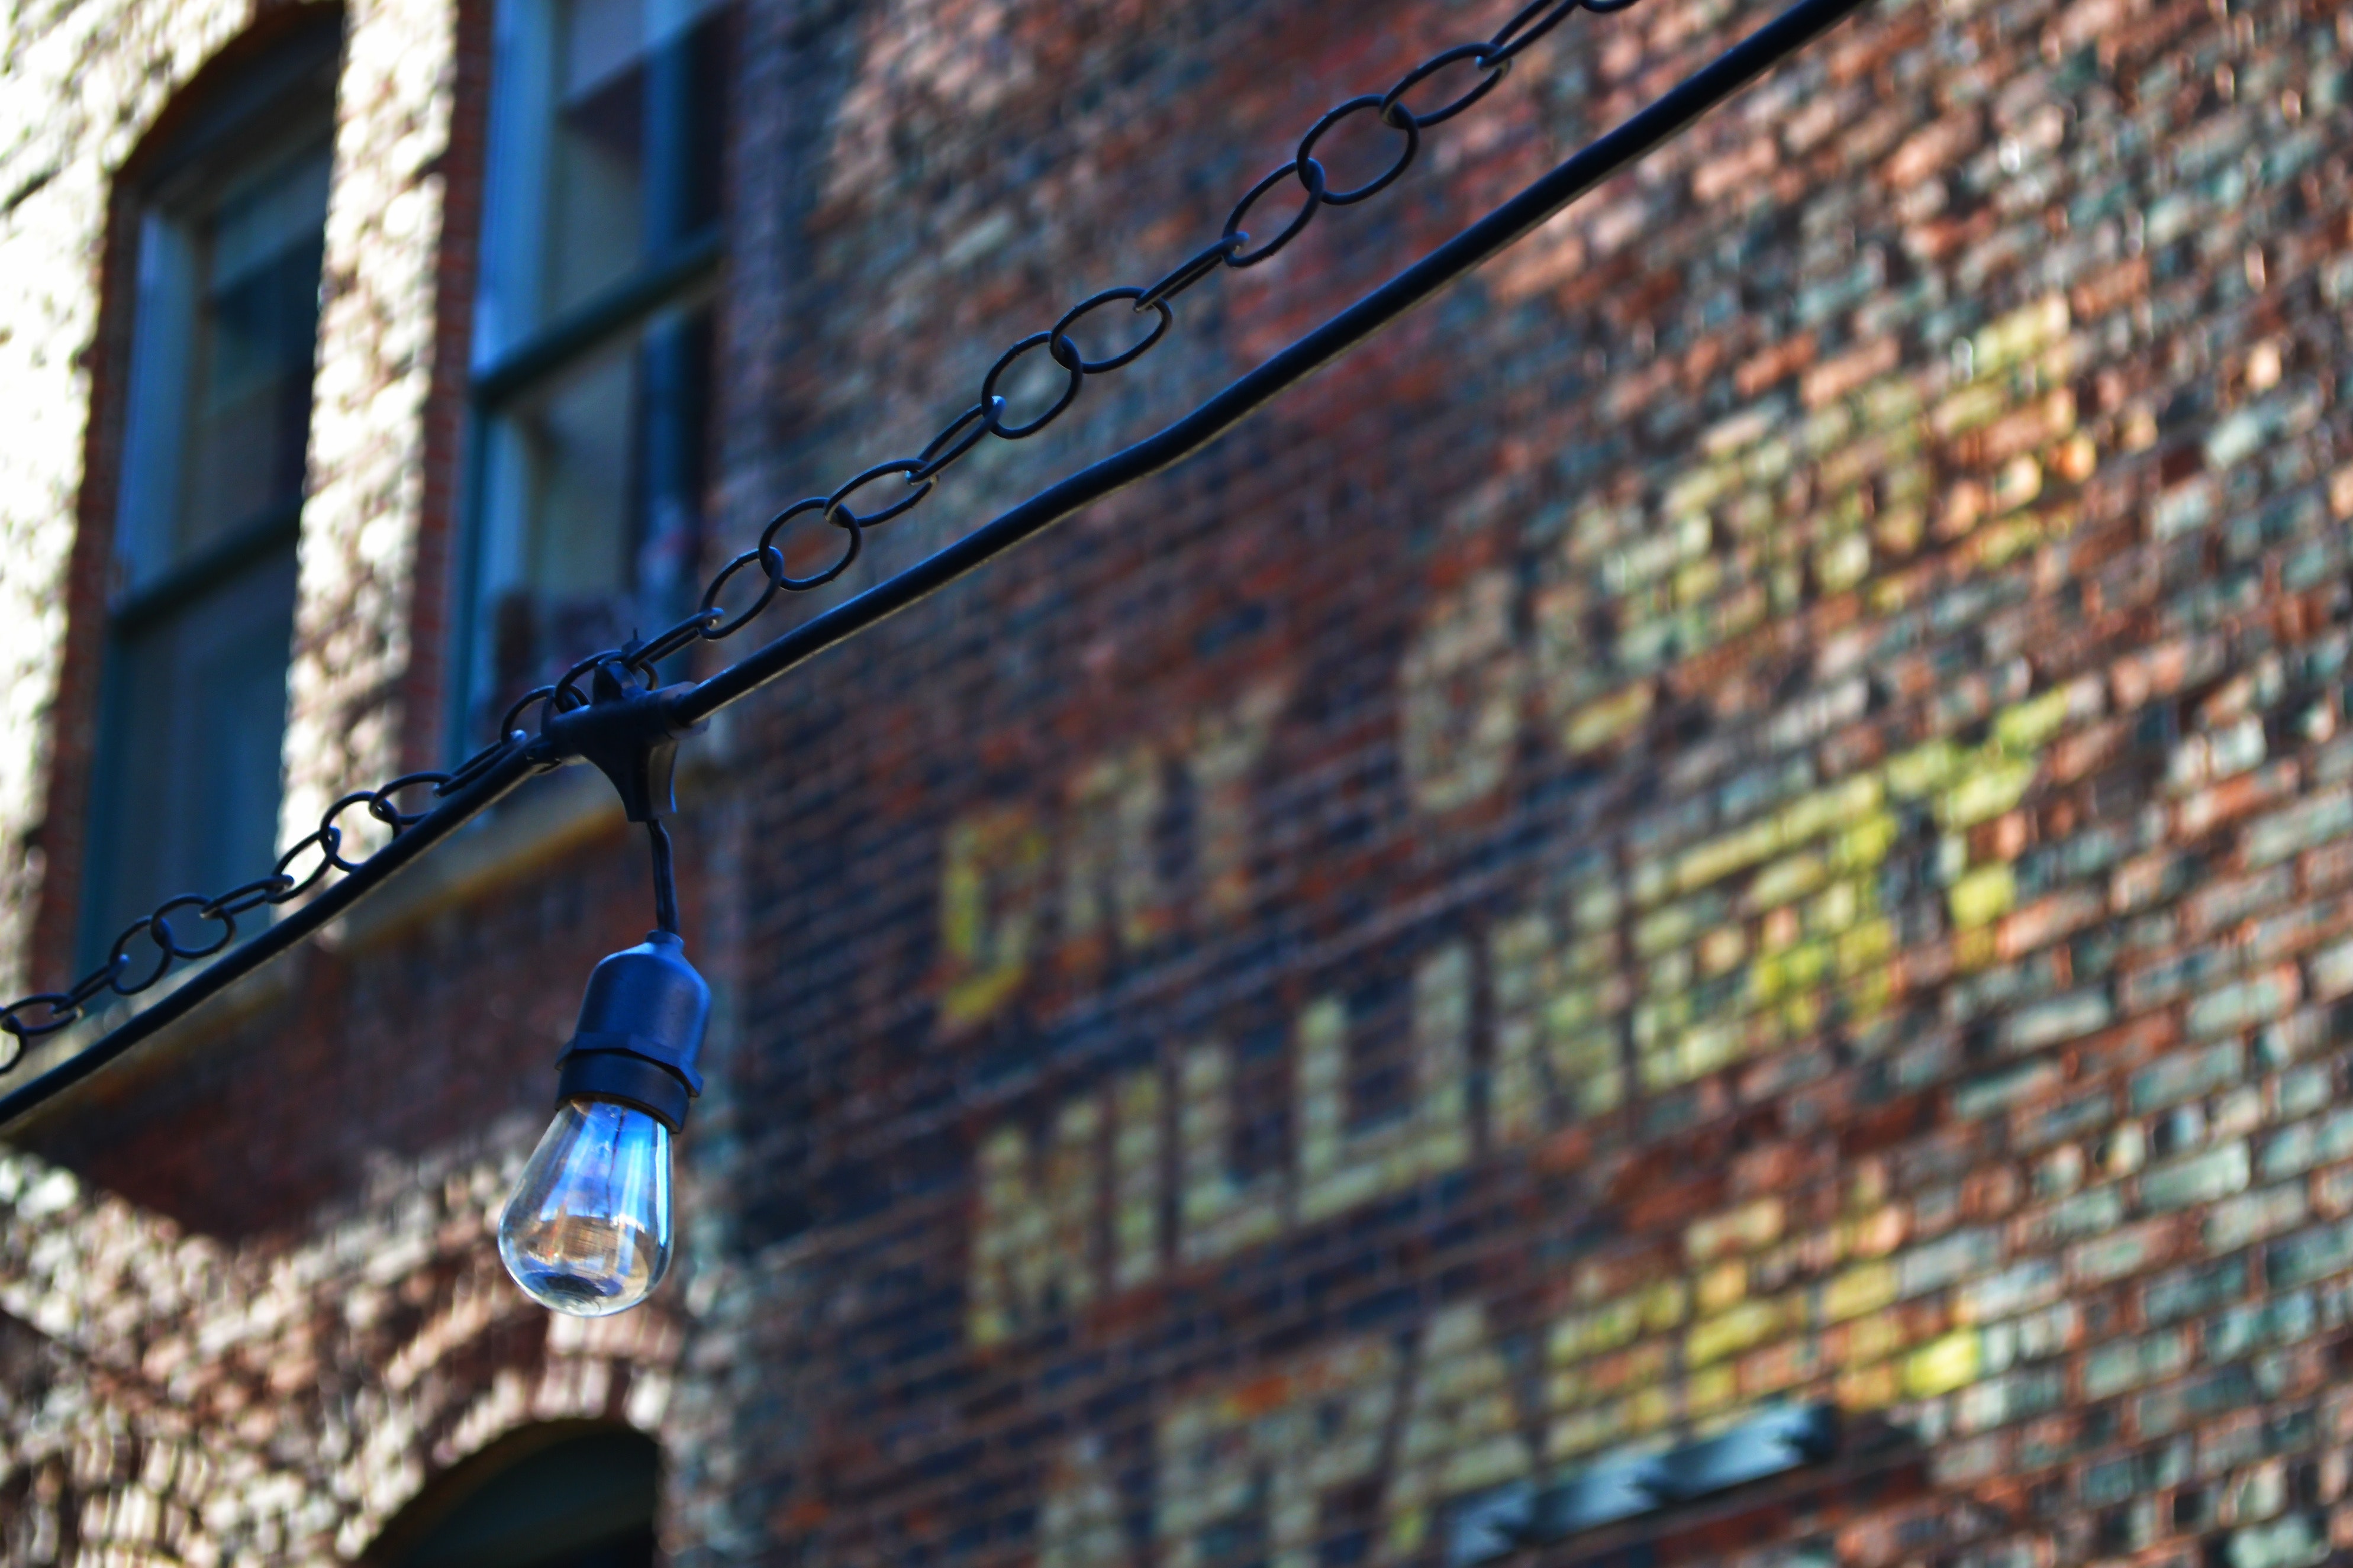
brick, urban area, brickwork, wall, architecture, lighting, town, daytime, city, building, metropolitan area, street light, tree, downtown, facade, infrastructure, street, light fixture, window, neighbourhood, metropolis, lamp, glass, road